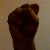
The image shows a hand gesture representing the letter 'S' in Indian Sign Language.